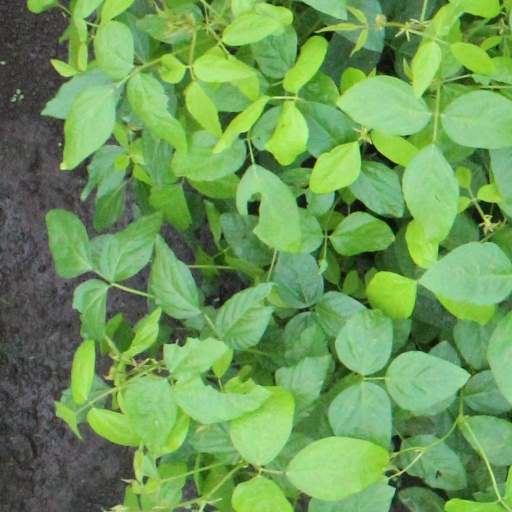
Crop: soybean